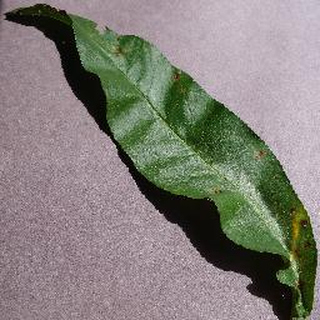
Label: peach_bacterial_spot